New pop

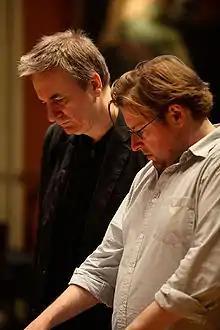
Producer and "New Musical Express" writer Paul Morley (left), a pivotal figure in new pop

In the wake of the punk rock explosion of the late 1970s, the new wave and post-punk genres emerged, driven by a desire for experimentation, creativity, and forward momentum. Music journalist Paul Morley, whose writing in the British music magazine "NME" championed the post-punk movement, has been credited as an influential voice in the development of new pop. Following the decline of post-punk, Morley advocated for "overground brightness" rather than underground sensibilities. Around this time, the term "rockist" gained popularity as a disparaging label for music that favored traditionalist rock styles. According to "Pitchfork"s Jess Harvel, "If new pop had an architect, it was [the writer] Paul Morley."